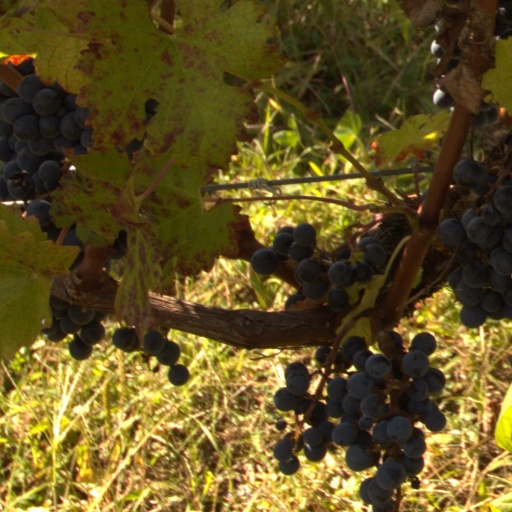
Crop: grape